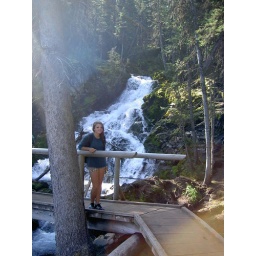
this is me on a bridge on a hike to rawson lake, which is near upper kananaskis lake